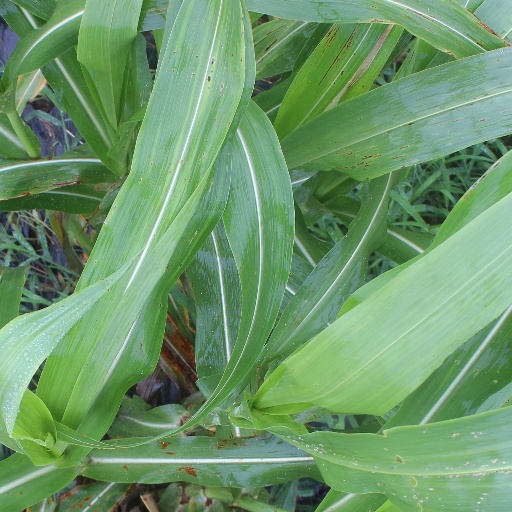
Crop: sorghum